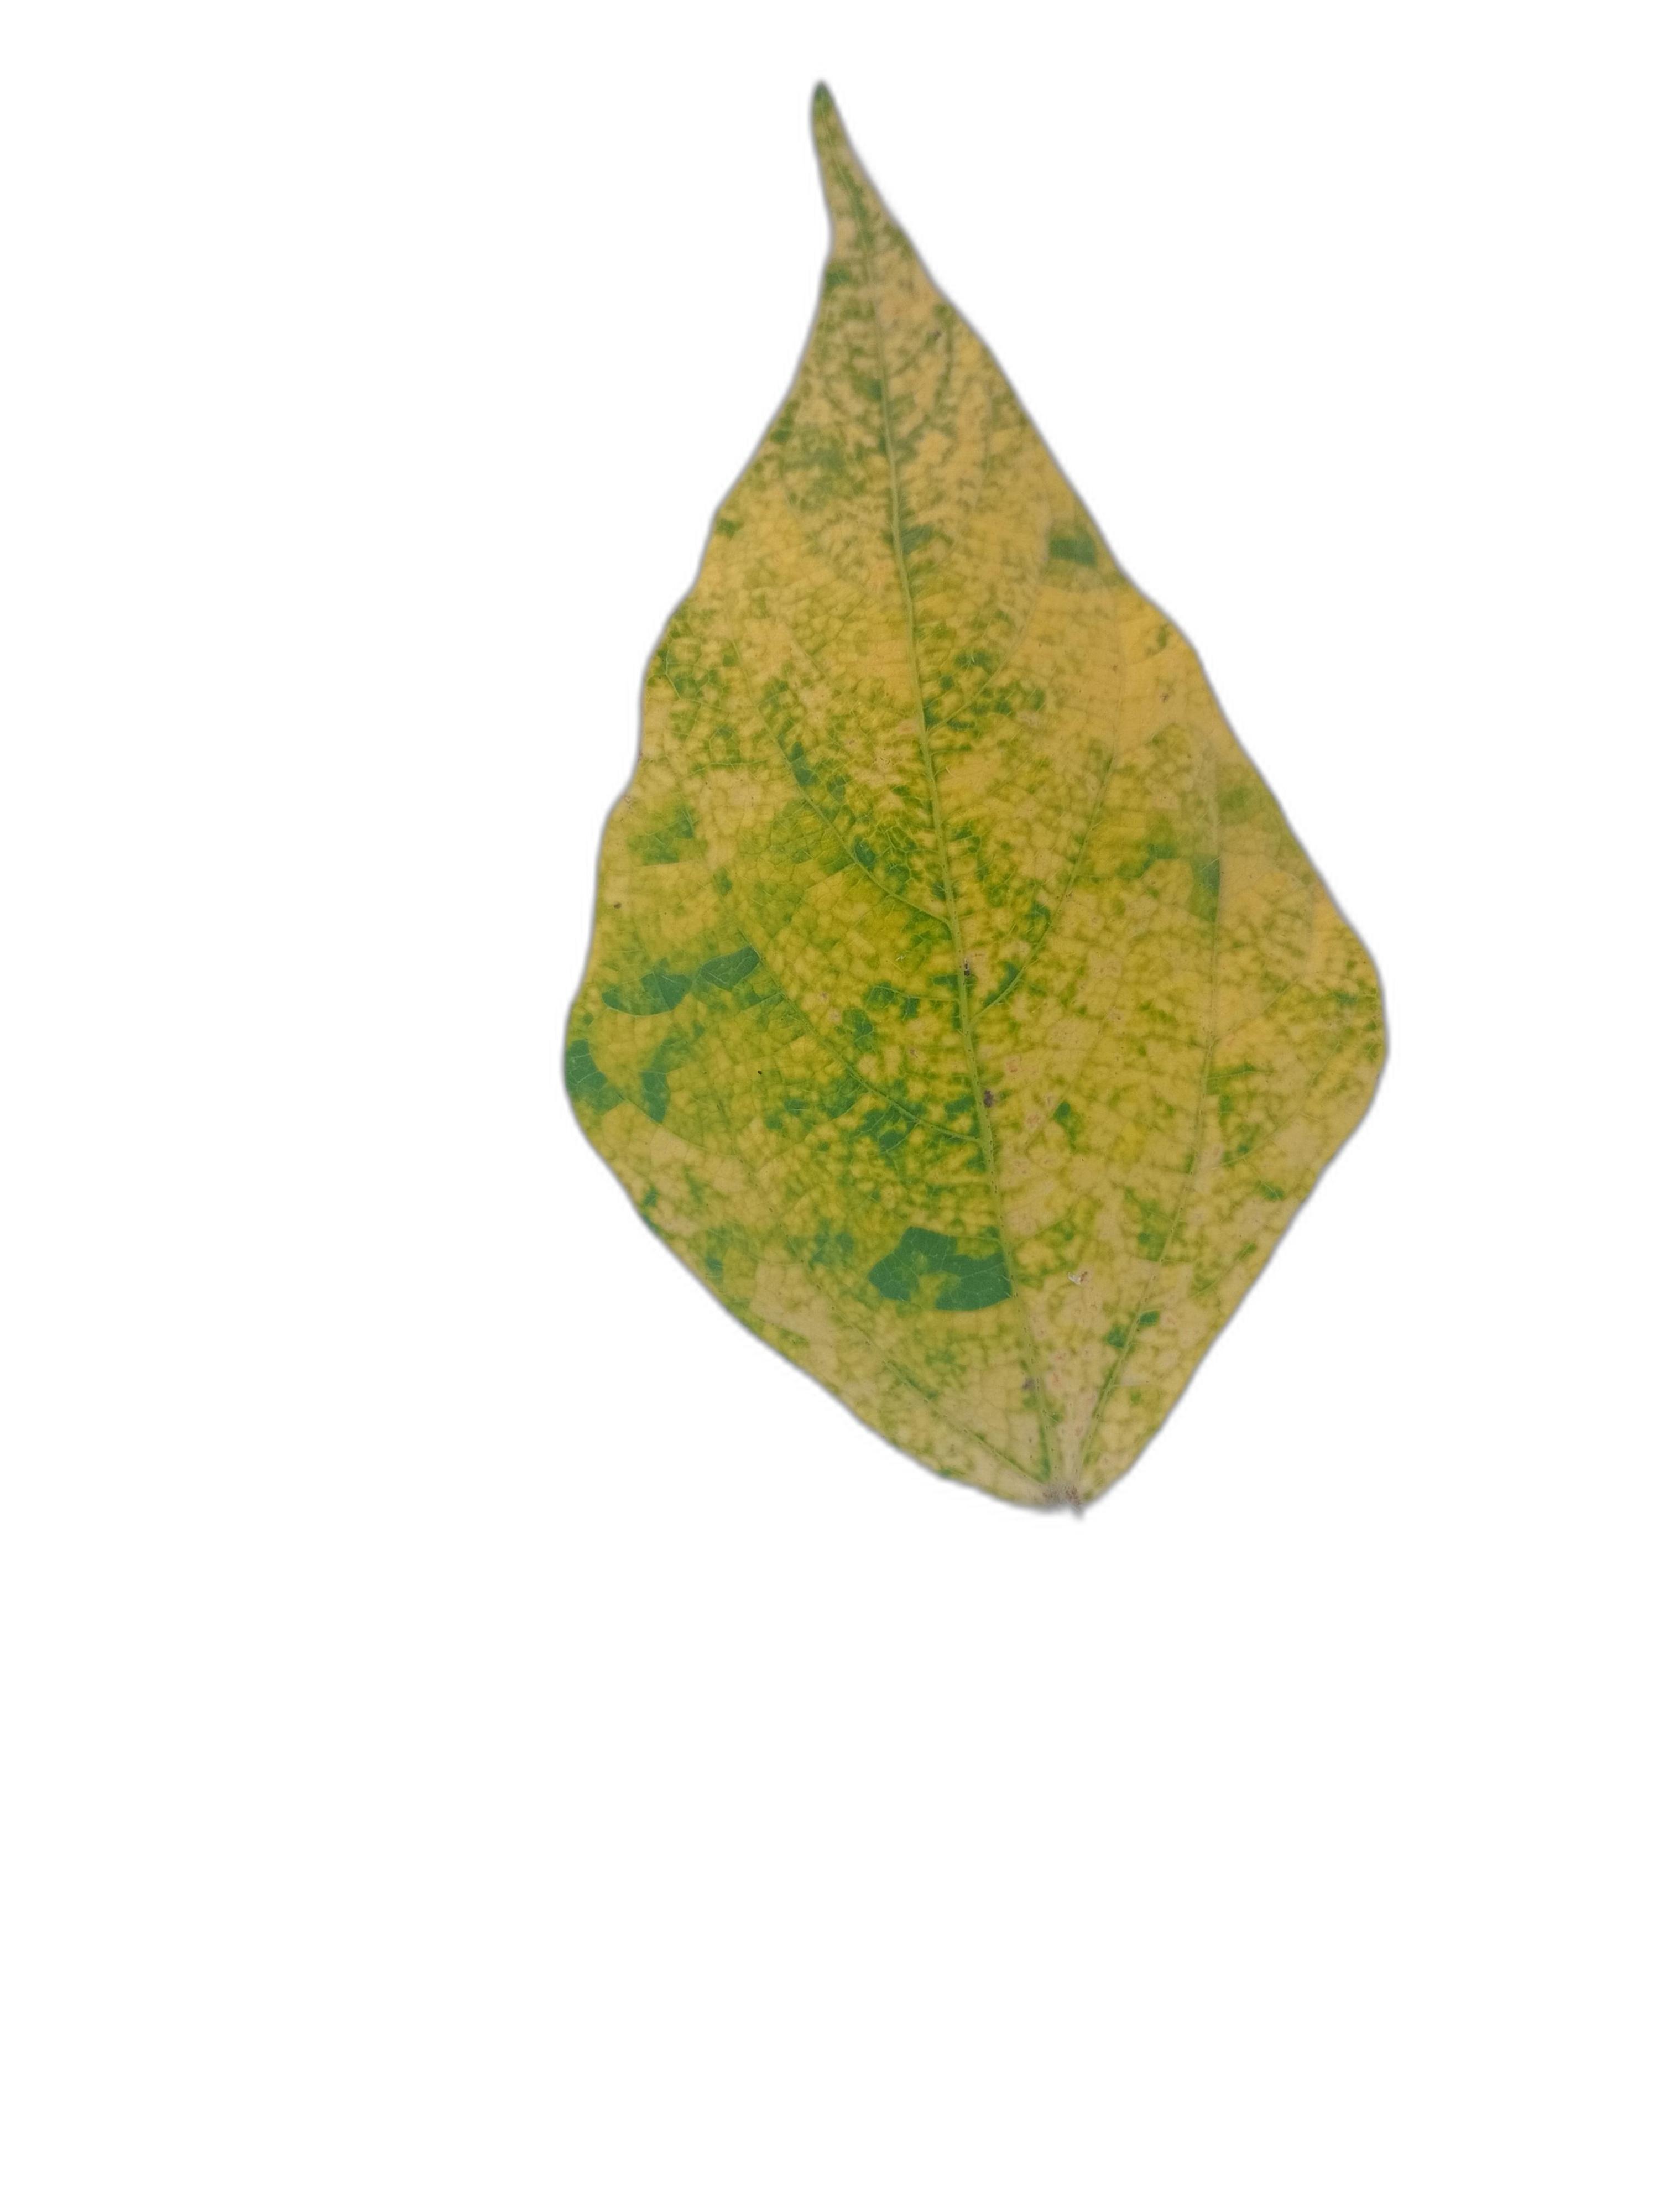
Label: Yellow Mosaic